Happy Funerals

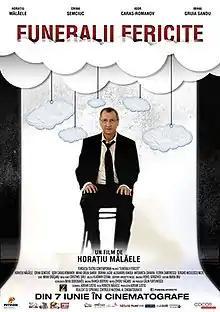
Film poster

Happy Funerals is a 2013 Romanian comedy-drama film directed by Horațiu Mălăele.